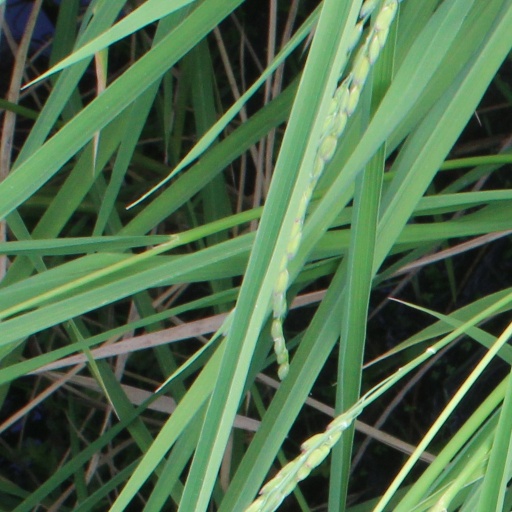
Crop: rice